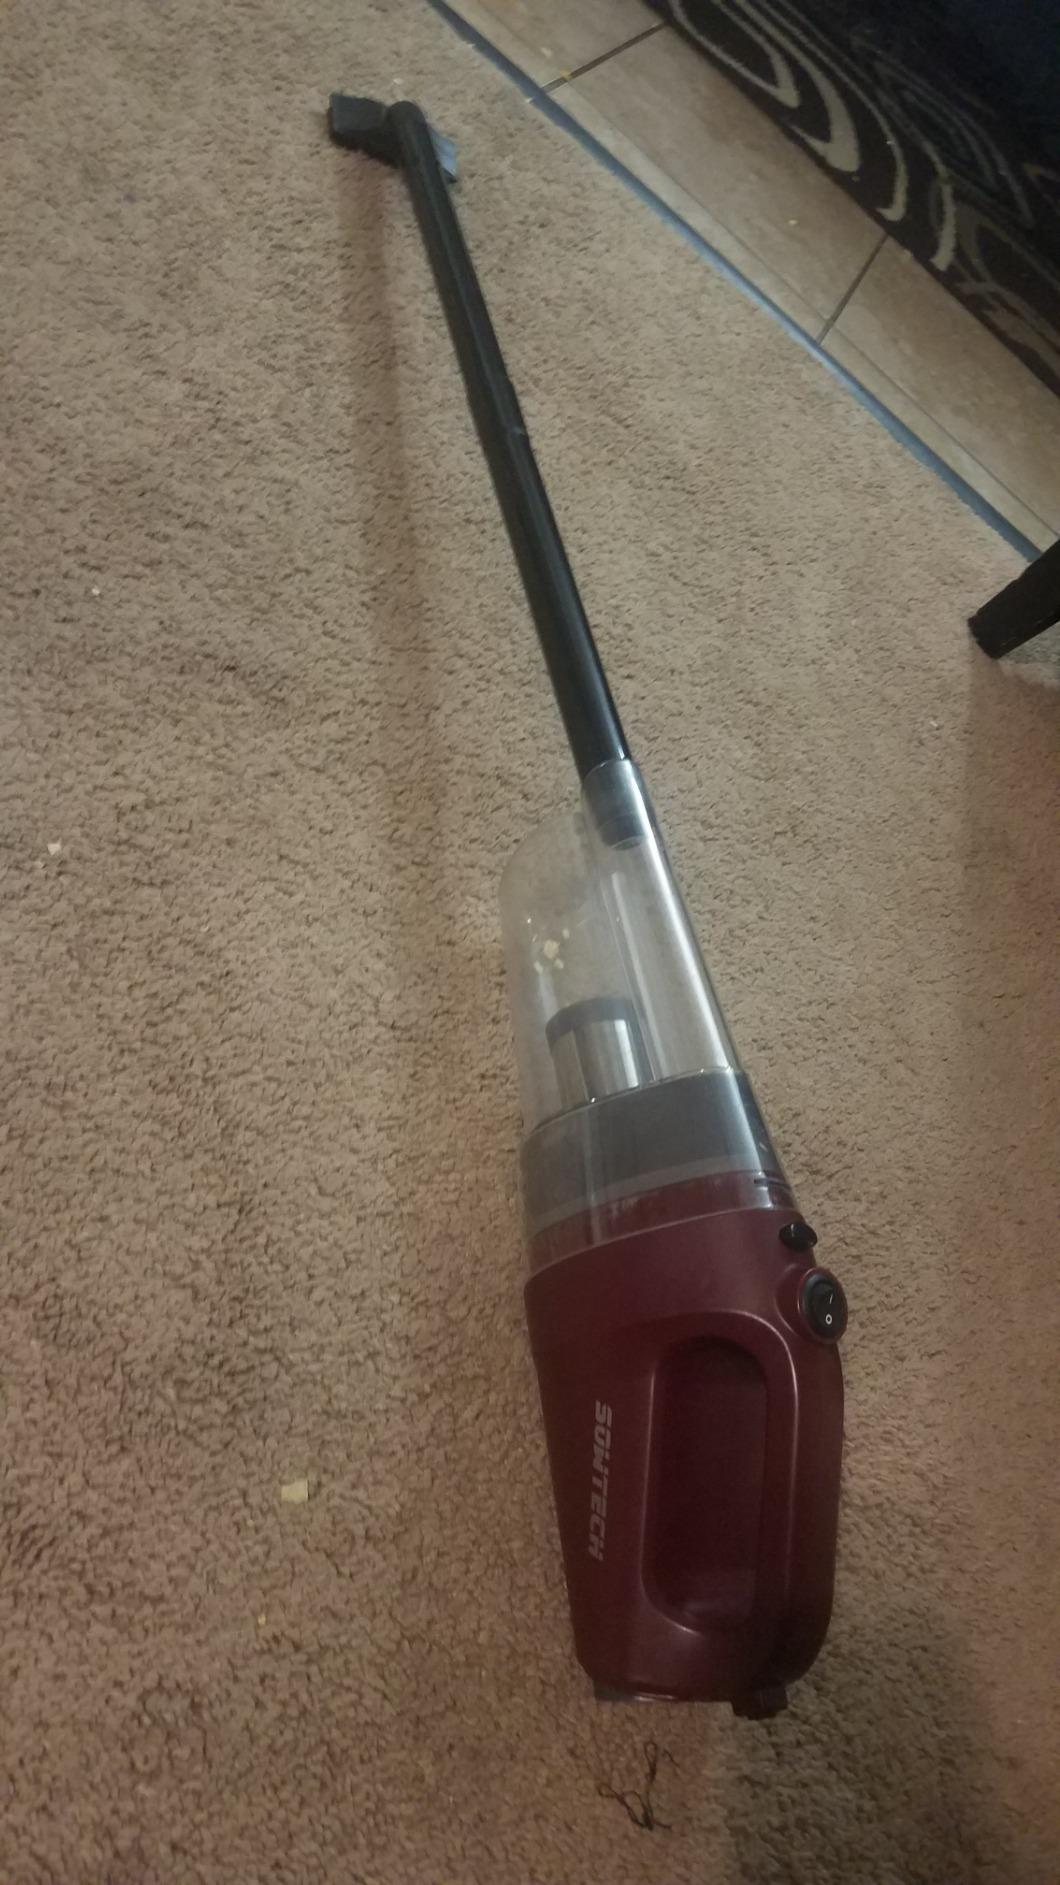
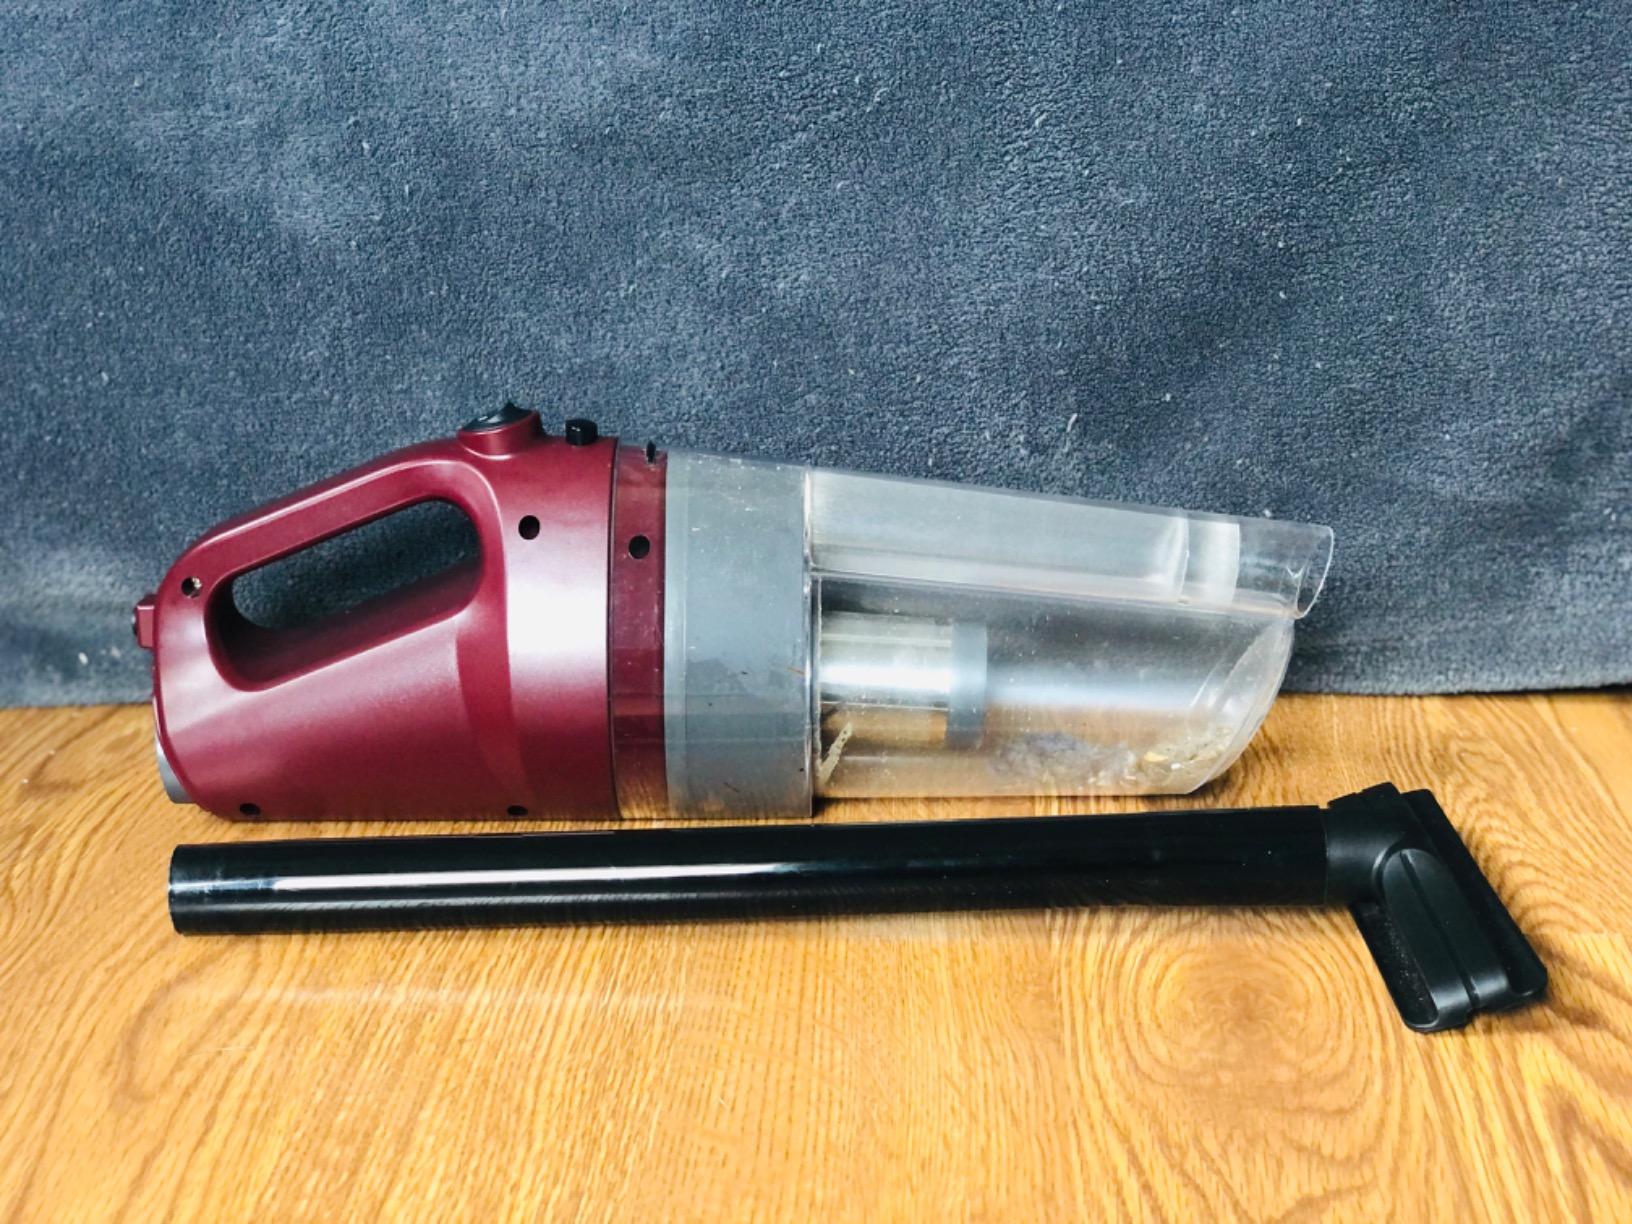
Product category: items_vacuum
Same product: yes